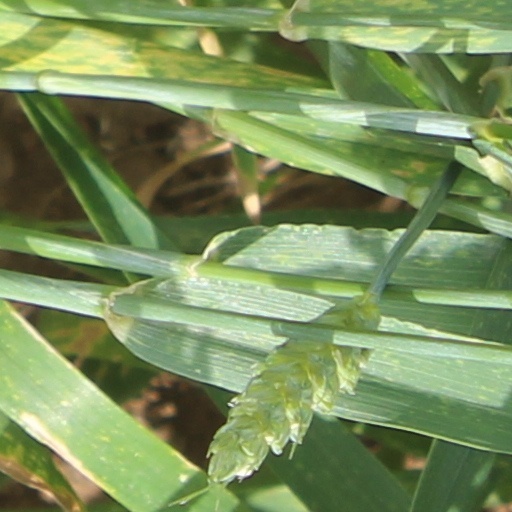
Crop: wheat